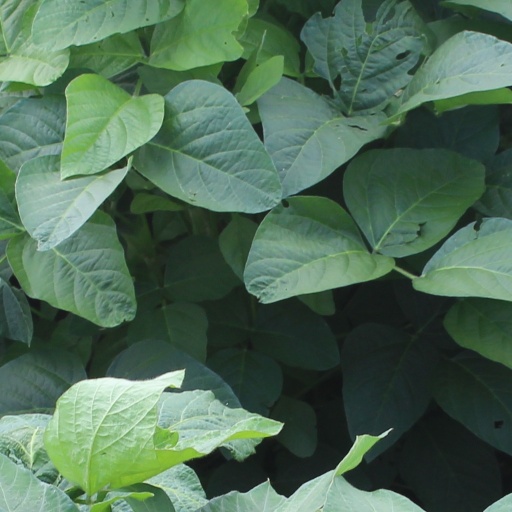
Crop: soybean